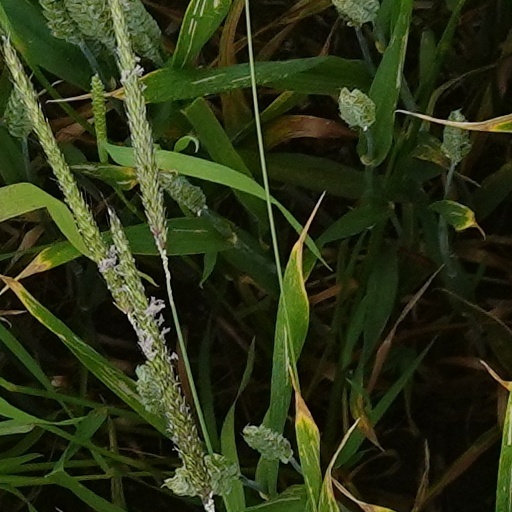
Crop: wheat